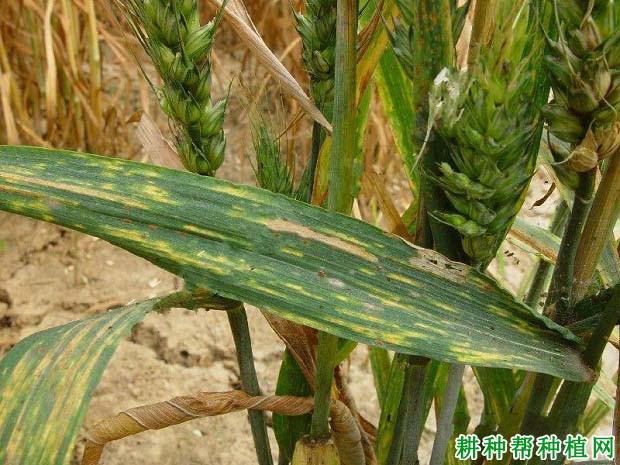
Plant: Wheat
Disease: wheat bacterial leaf streak (black chaff)